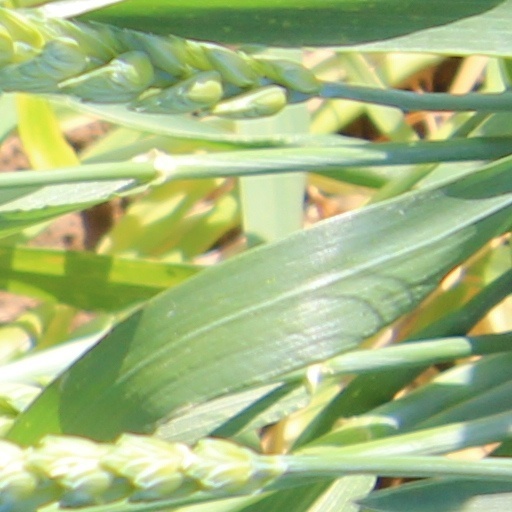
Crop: wheat